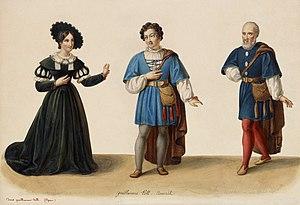
Guillaume Tell est un opéra en quatre actes de Gioachino Rossini, sur un livret d'Étienne de Jouy et Hippolyte Bis, aidés d'Armand Marrast et d'Adolphe Crémieux, d'après la pièce de Friedrich von Schiller. Il fut créé le 3 août 1829 à l'Opéra de Paris. Traduit en italien sous le titre de Guglielmo Tell, sa première est donnée à Lucques en 1831, les quatre actes furent réduits à trois. La première à Londres eut lieu à Drury Lane en 1830.